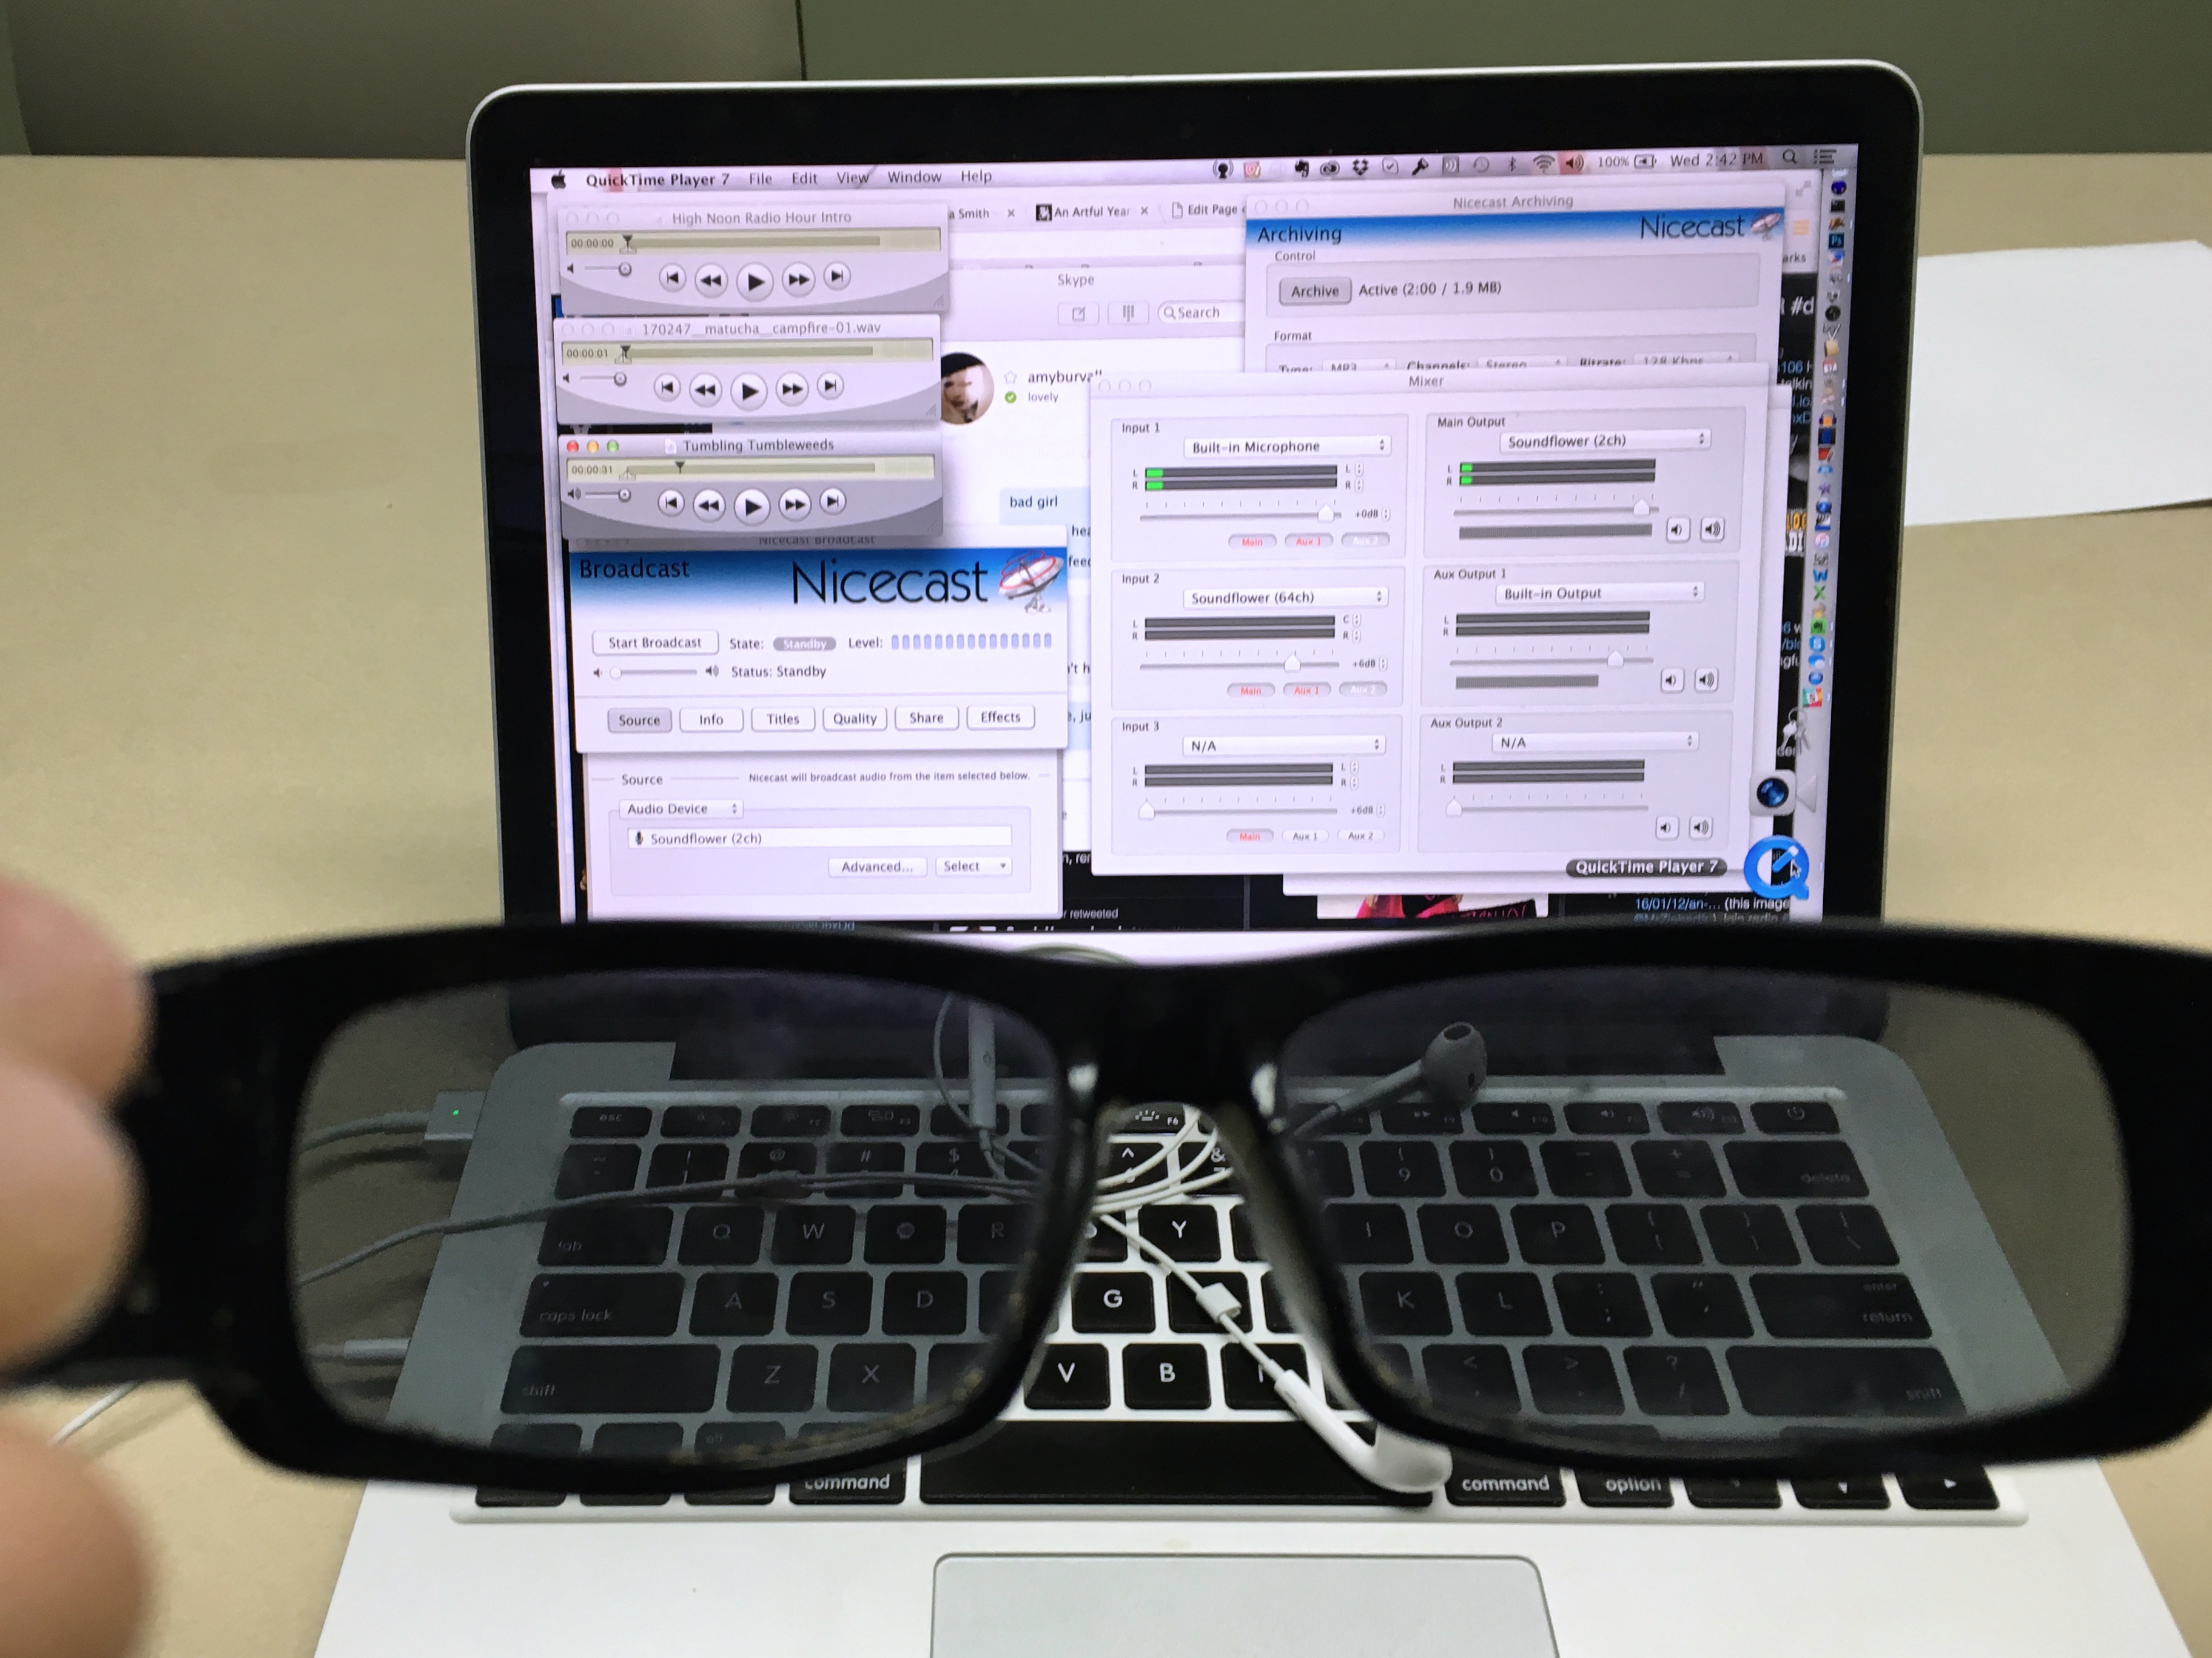
laptop, technology, gadget, brand, multimedia, computer keyboard, personal computer, computer hardware